Foreign involvement in the Venezuelan presidential crisis

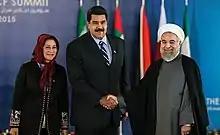
Maduro with Iranian President Hassan Rouhani in Tehran, Iran (2015)

The National Assembly approved in July 2019 the reincorporation of Venezuela to the Inter-American Treaty of Reciprocal Assistance ("Tratado Interamericano de Asistencia Recíproca"). Known as the Rio Pact or Rio Treaty. By its Spanish-language acronym, TIAR is a mutual defense pact signed in 1947 that has never been enacted. Its premise is that "an armed attack by any State against an American State shall be considered an attack against all American States". Venezuela retired from TIAR in 2013; Deputy Francisco Sucre stated that Chávez had removed Venezuela from the pact in a "strategy to isolate Venezuela by a totalitarian system mirroring [Cuba]". Venezuela's reincorporation to the pact "can be used to request military assistance against foreign troops inside the country".